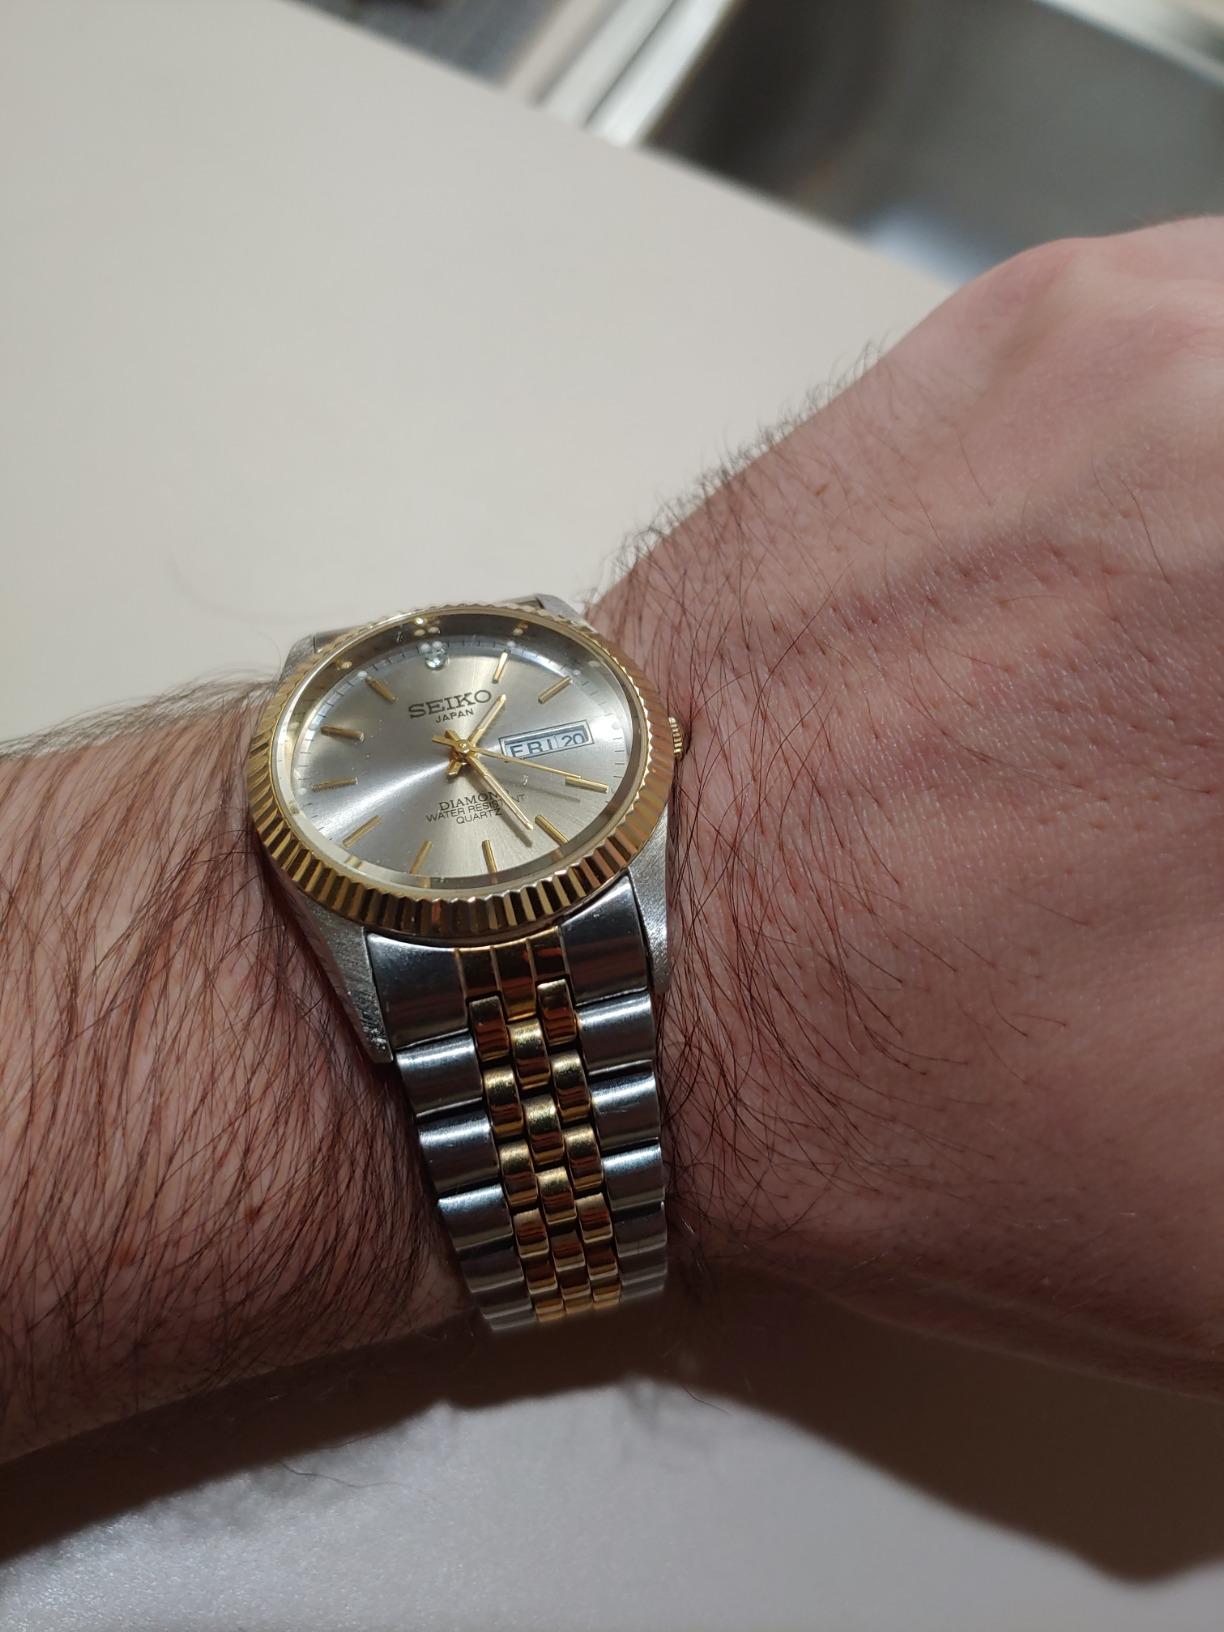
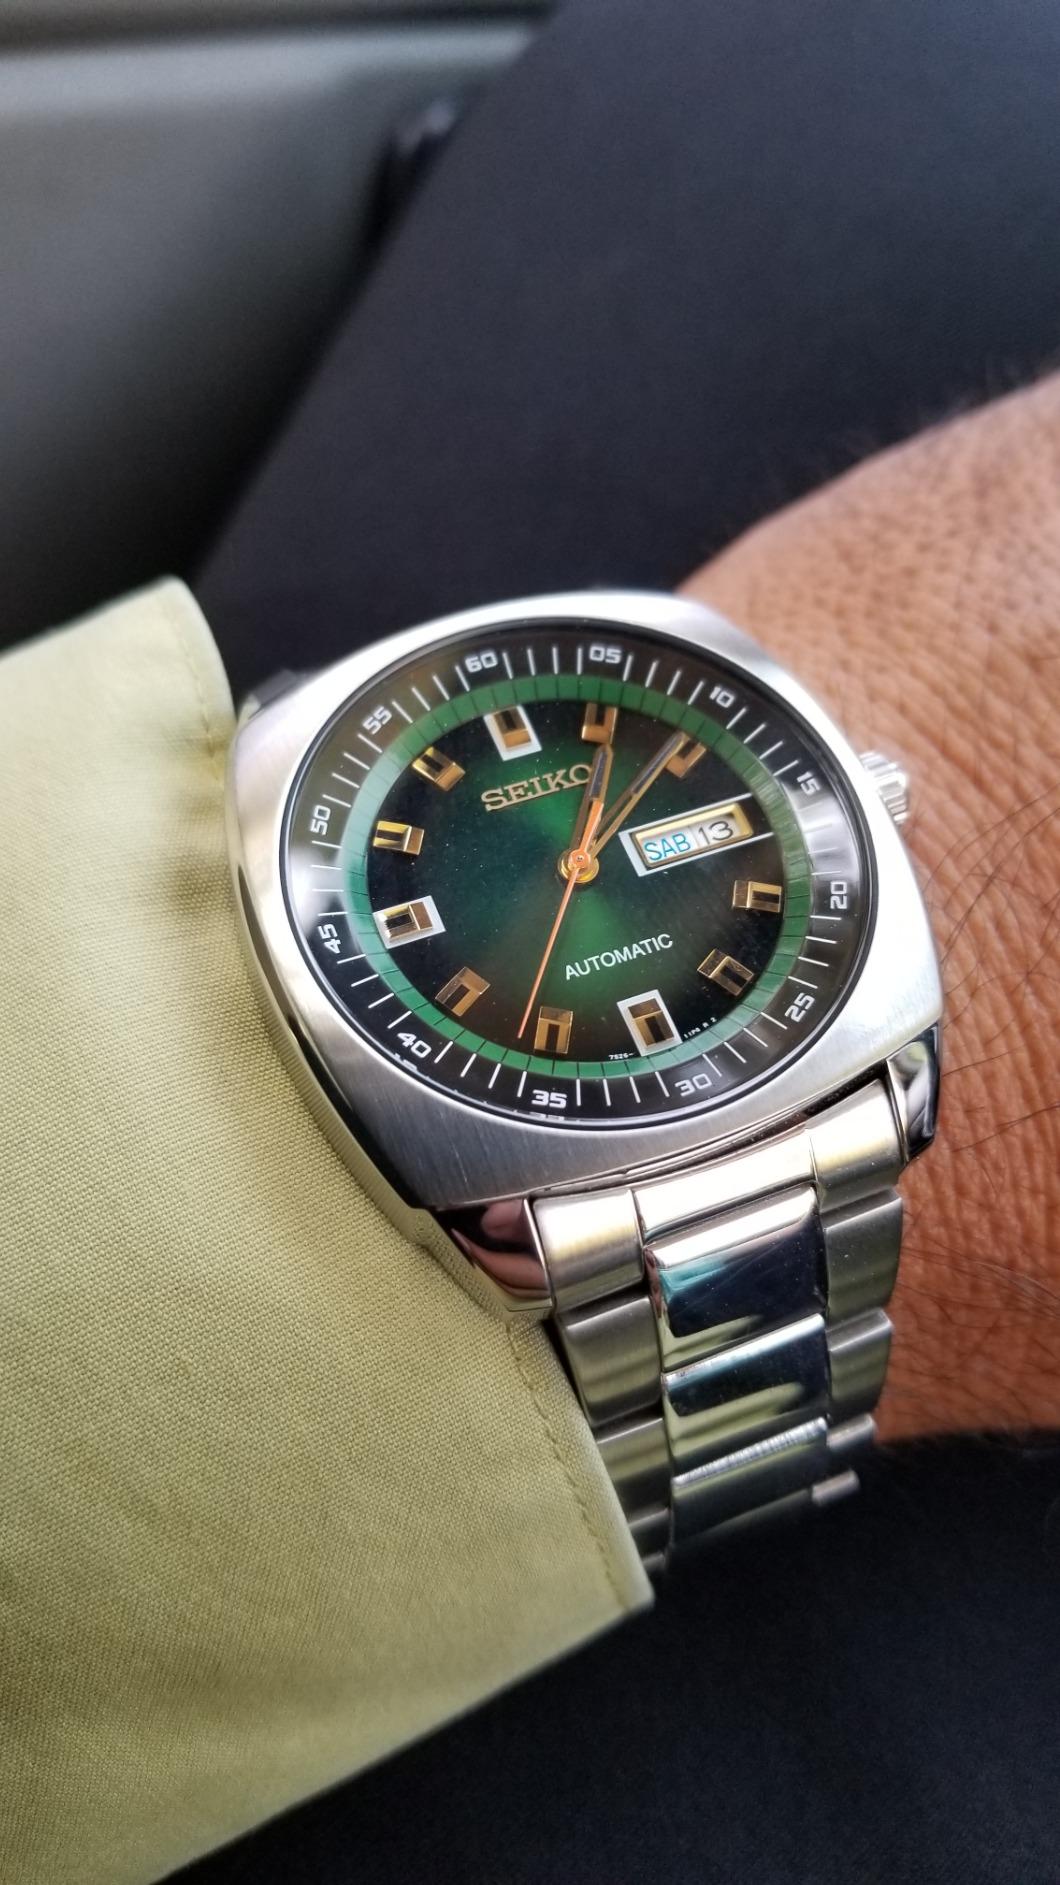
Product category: accessories_watch
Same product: no